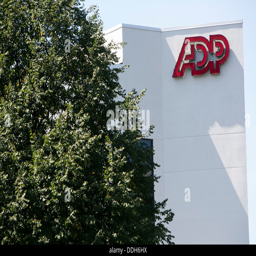
an office building occupied by business